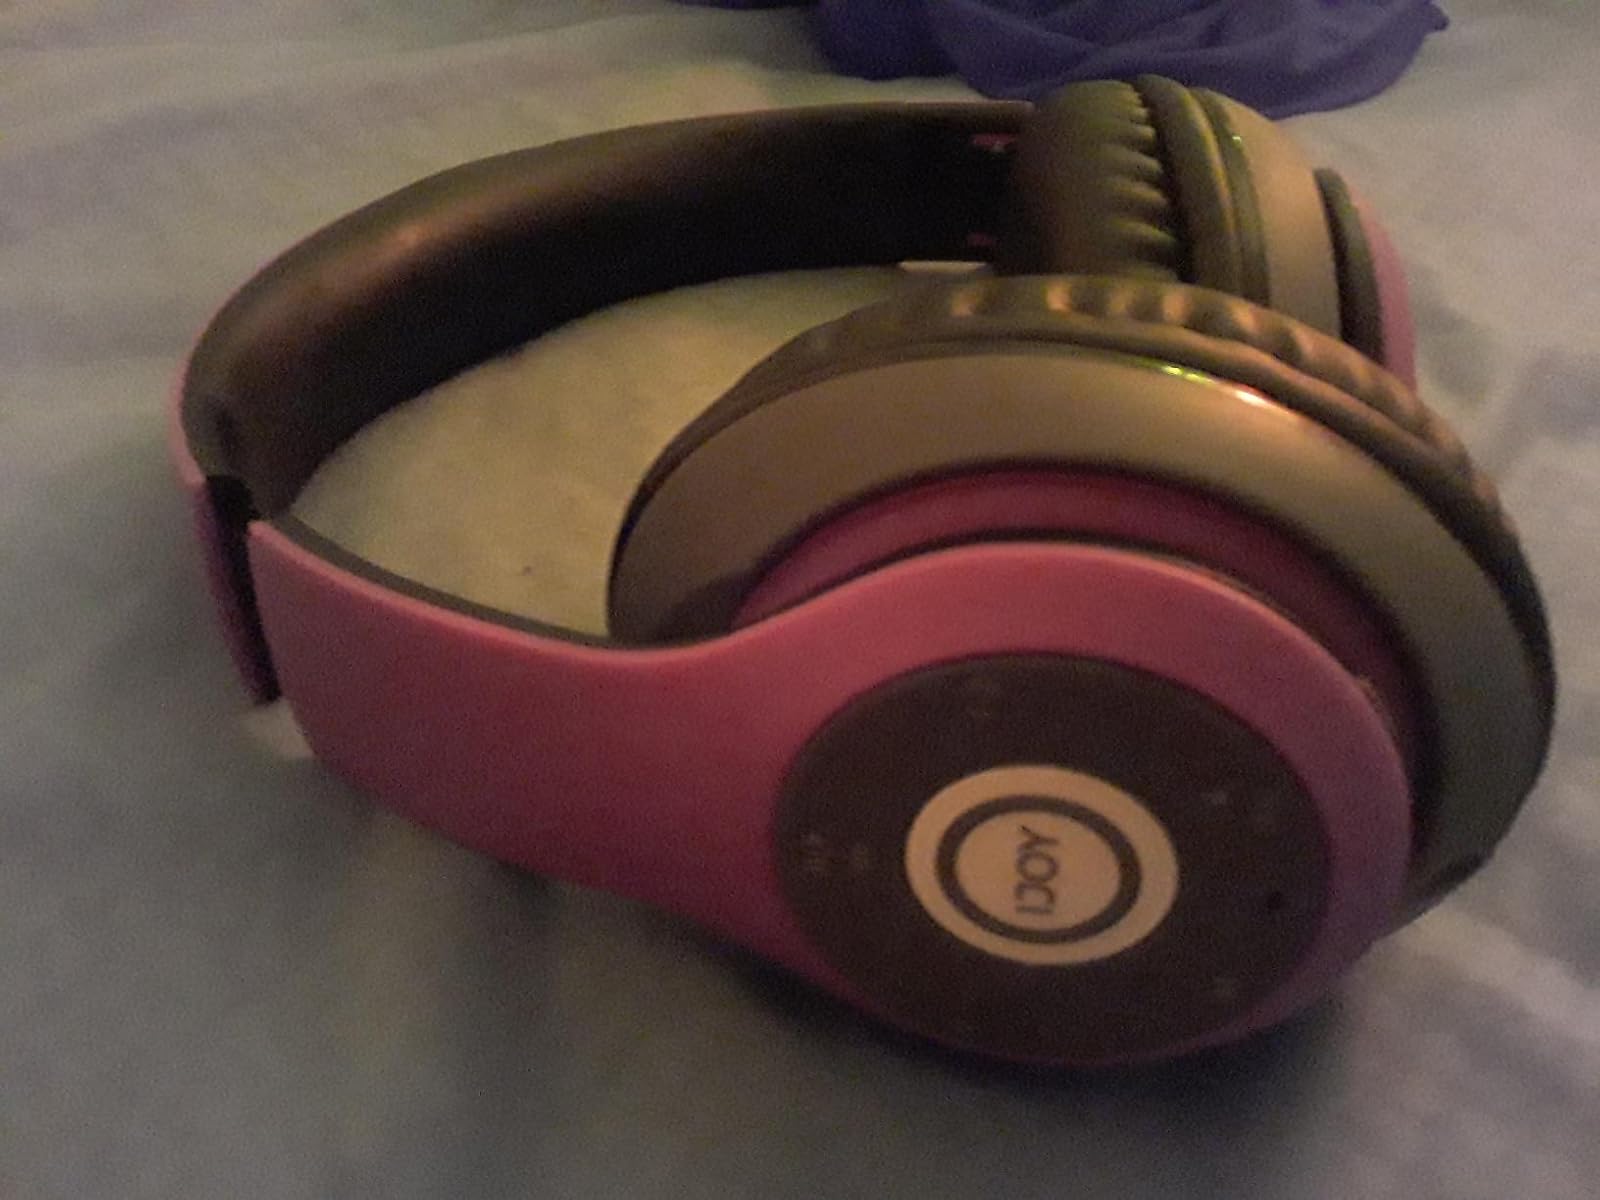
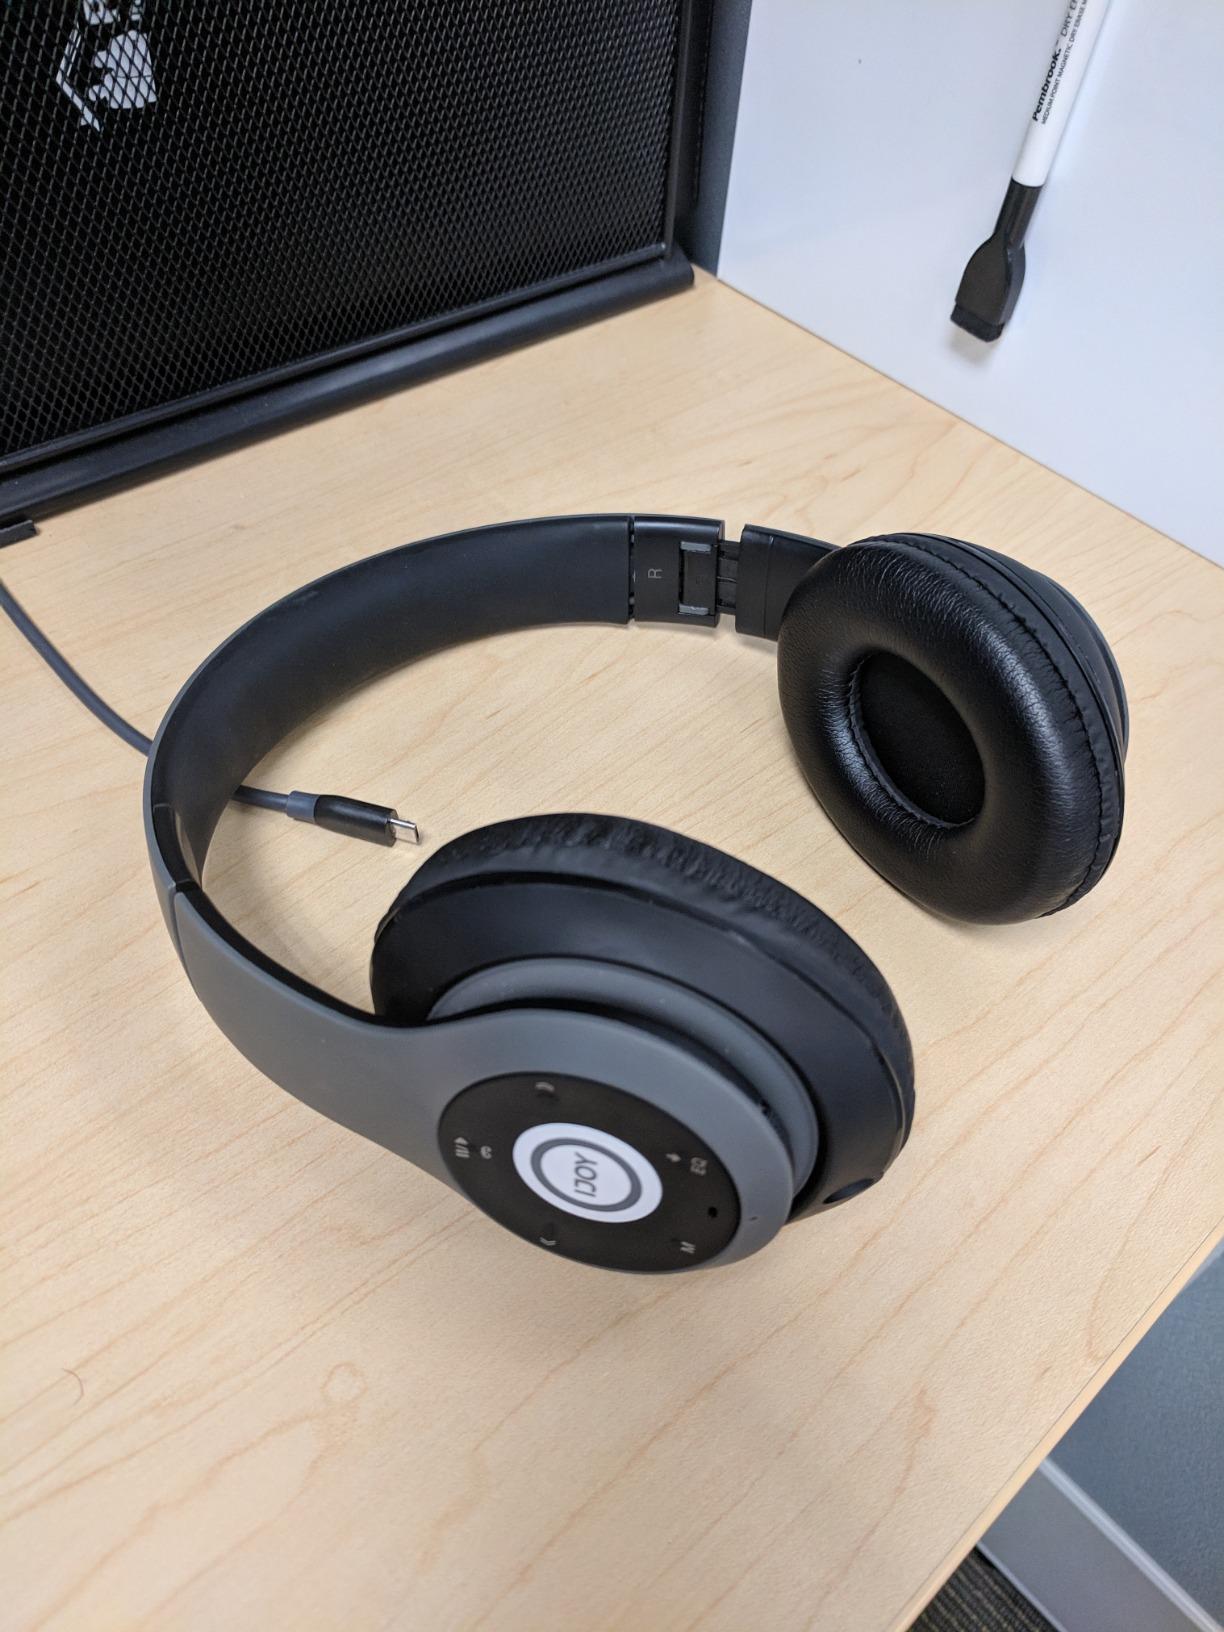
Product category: headphones
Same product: no